Jason Bourne

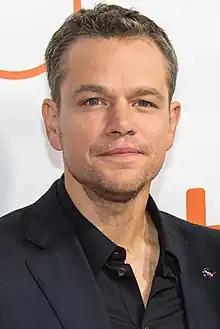
Actor Matt Damon, who portrays Jason Bourne in the film series

The Jason Bourne novels were adapted into a series of films – "The Bourne Identity" (2002), "The Bourne Supremacy" (2004), "The Bourne Ultimatum" (2007), "The Bourne Legacy" (2012), and "Jason Bourne" (2016). The films retain the titles and some base elements but otherwise feature different plots independent of the novels. In these films, Bourne is portrayed by Matt Damon.